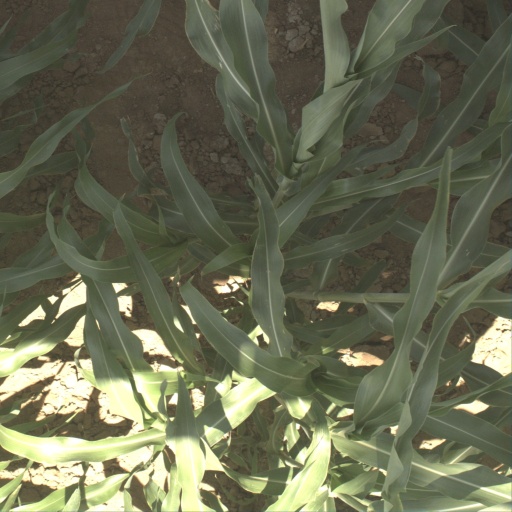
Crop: sorghum